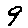
Label: 9